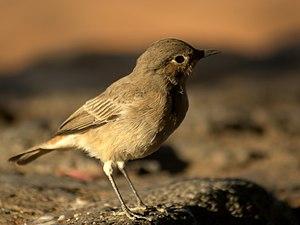
Un traquet famillier. Barrage de Hardap, Namibie